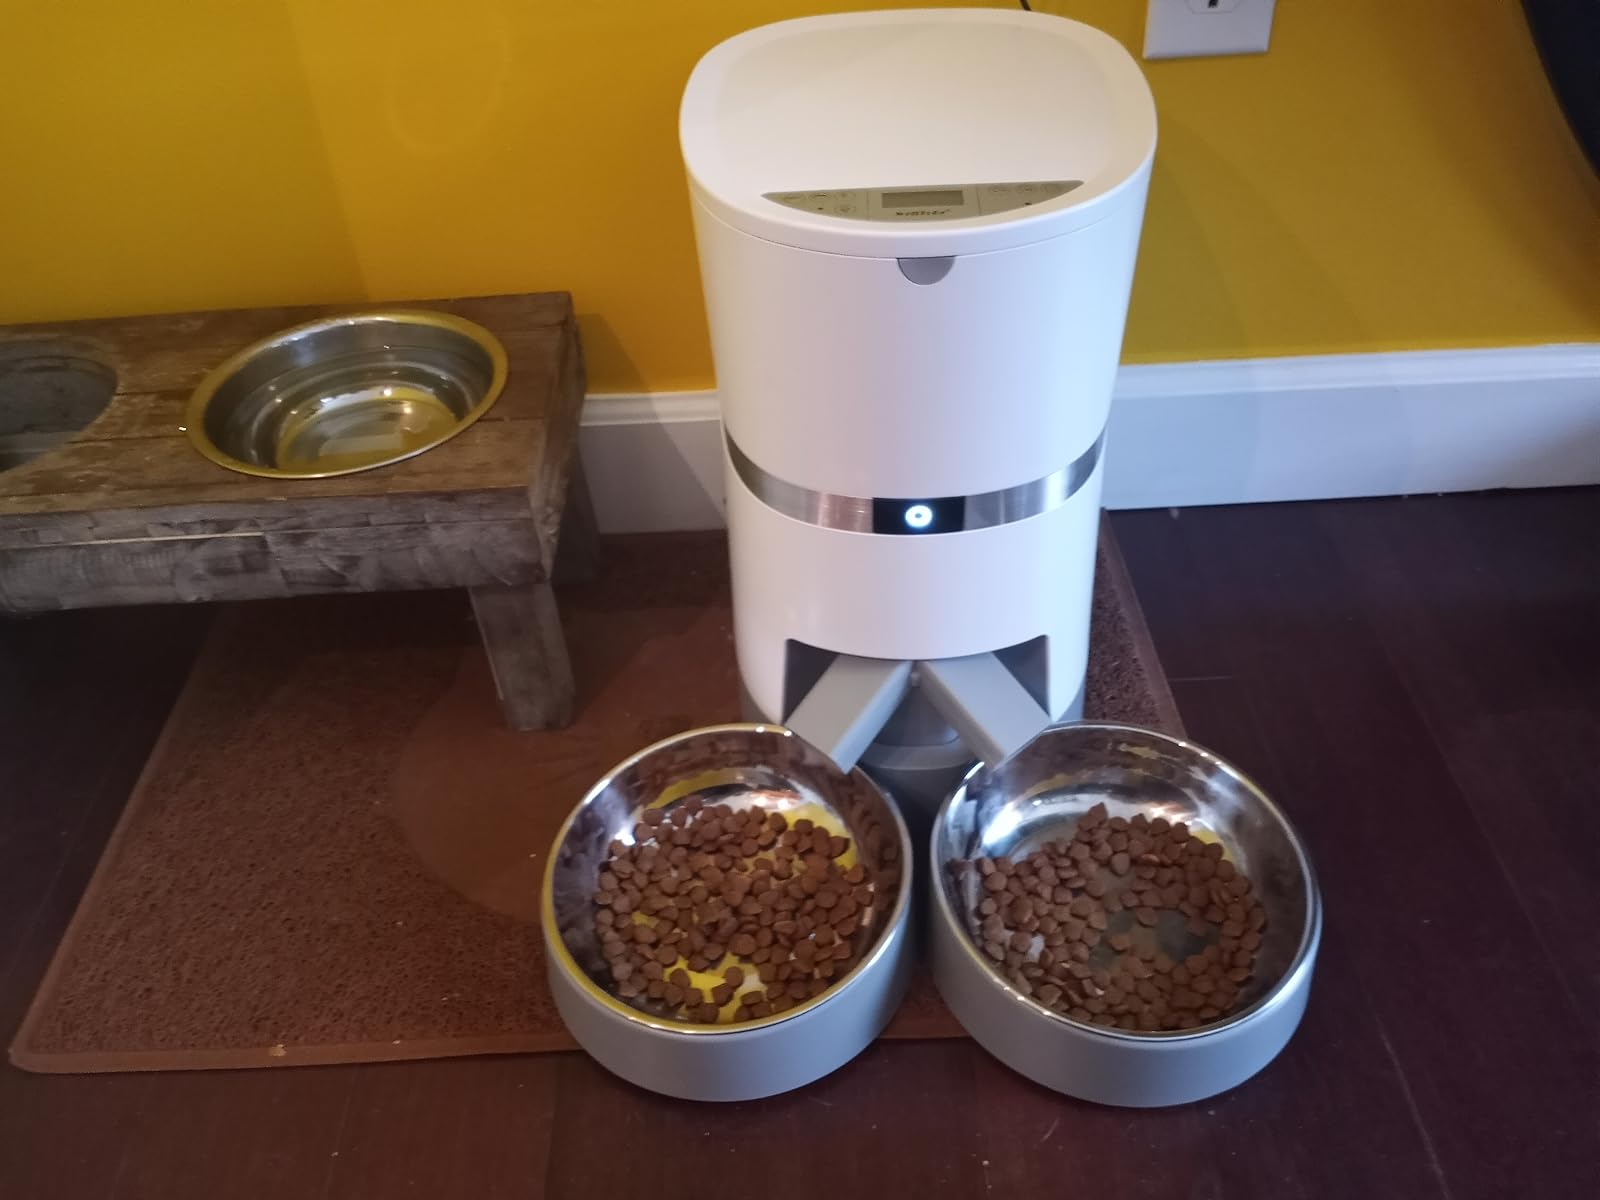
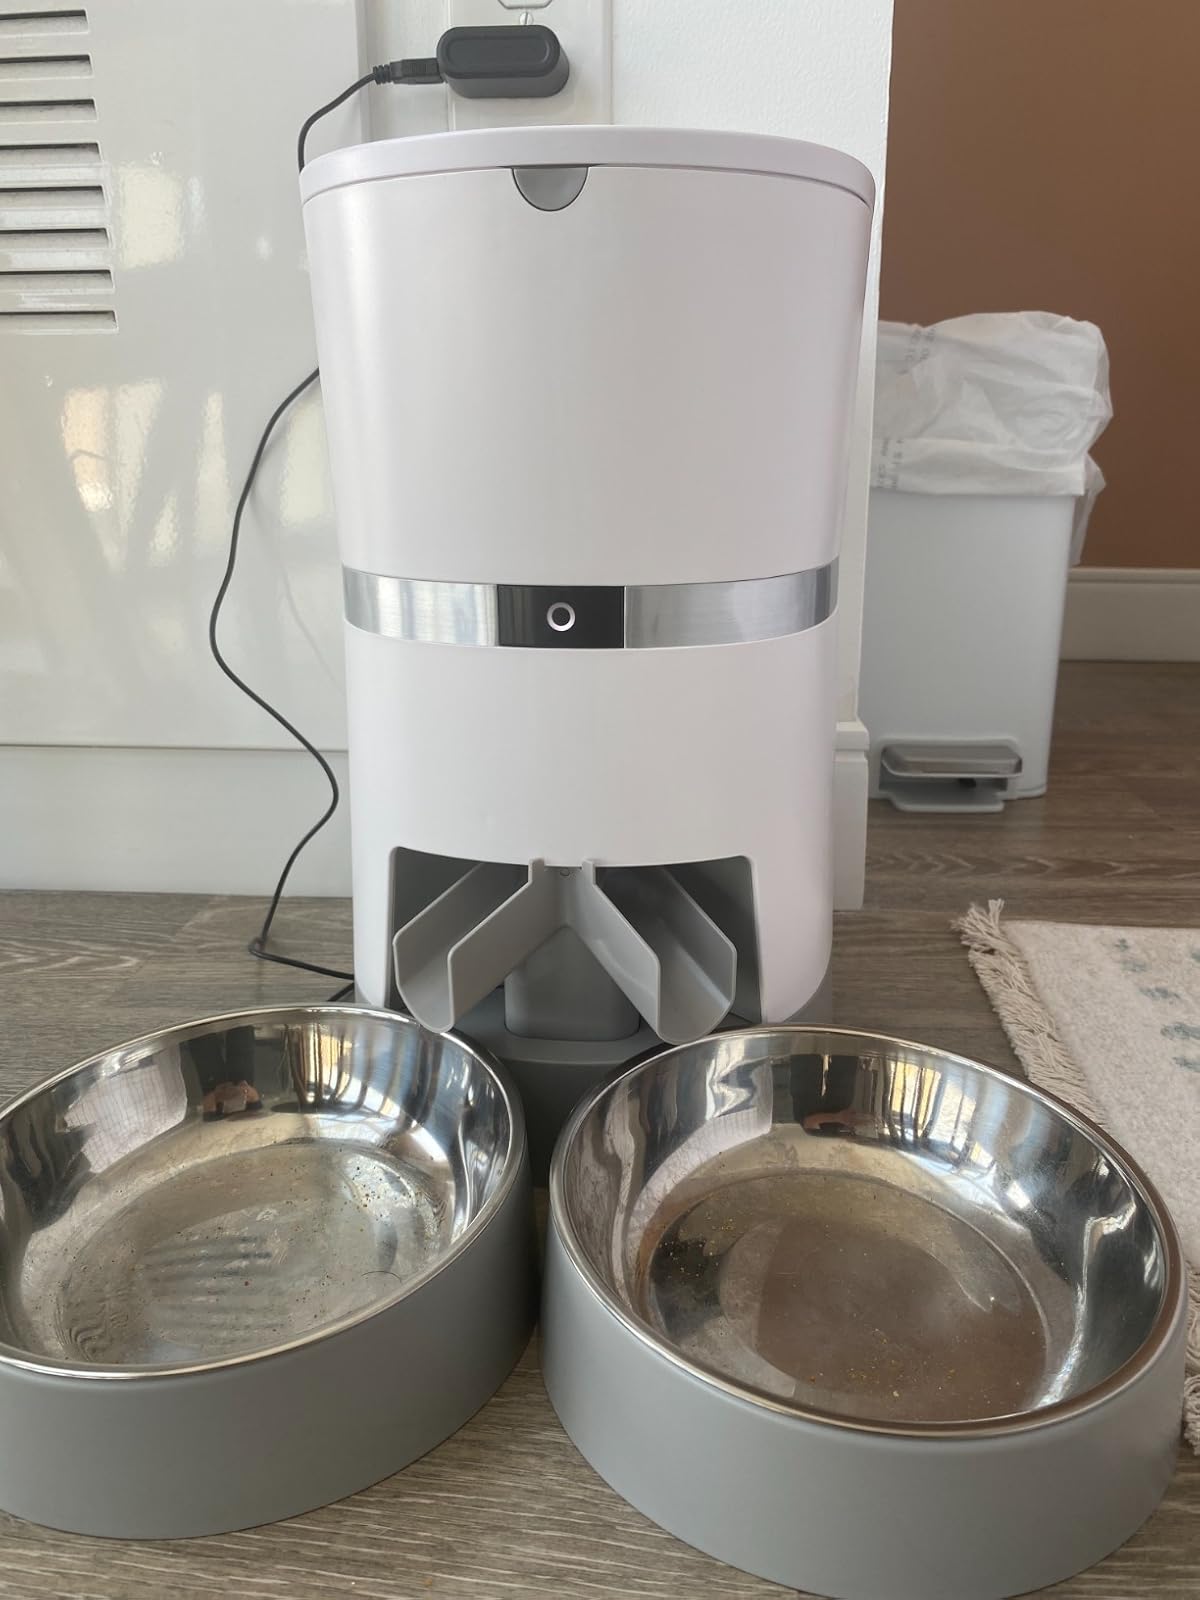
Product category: items_feeder
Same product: yes